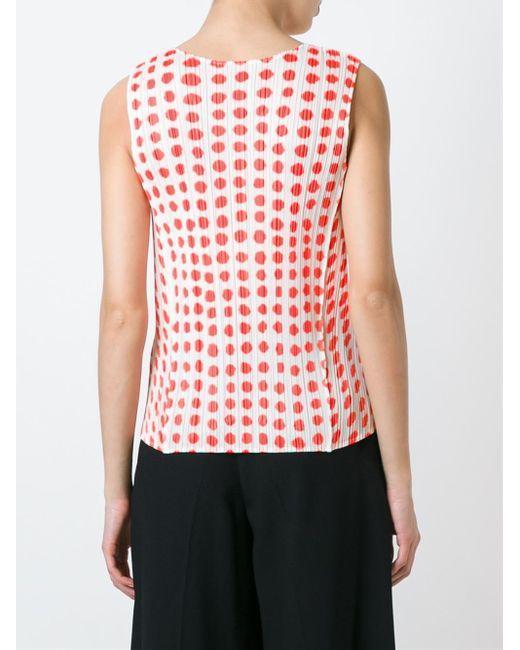
weißes ärmelloses Oberteil mit rotem Tupfenmuster